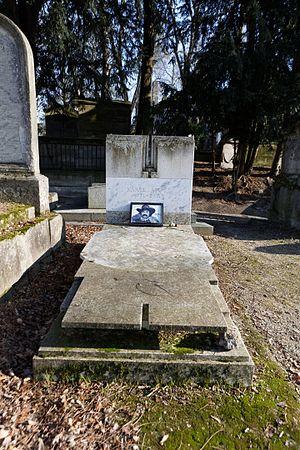
Sépulture de Karel Appel (1921-2006), peintre et sculpteur néerlandais, cofondateur du groupe CoBrA.